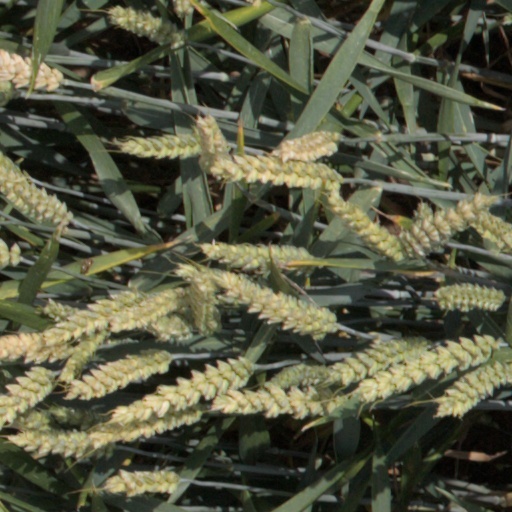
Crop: wheat